Thomas Fry (priest, born 1775)

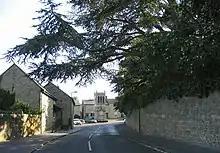
Emberton clock tower, in the centre of the village, erected by Thomas Fry to the memory of his wife Margaret

Fry had a position as tutor at Lincoln College, and curacies at Abingdon and Hanwell. He gave up his fellowship at Lincoln to become chaplain at the Lock Hospital Chapel in London, the successor to Thomas Scott and Charles Edward de Coetlogon who resigned in 1802. There was a new selection of hymns, with Fry creating a hymnbook that replaced over half of Martin Madan's, and charity school boys made up a choir. There his assistant was Legh Richmond, and they became lifelong friends. Fry became rector of Emberton, in Buckinghamshire and the Diocese of Oxford, in 1804, where he was also the patron. Tithe commutation had taken place in 1798. He gave up the chaplaincy, by 1812.